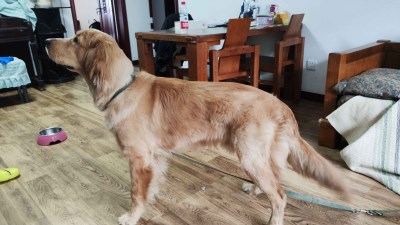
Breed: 5355-n000126-golden_retriever